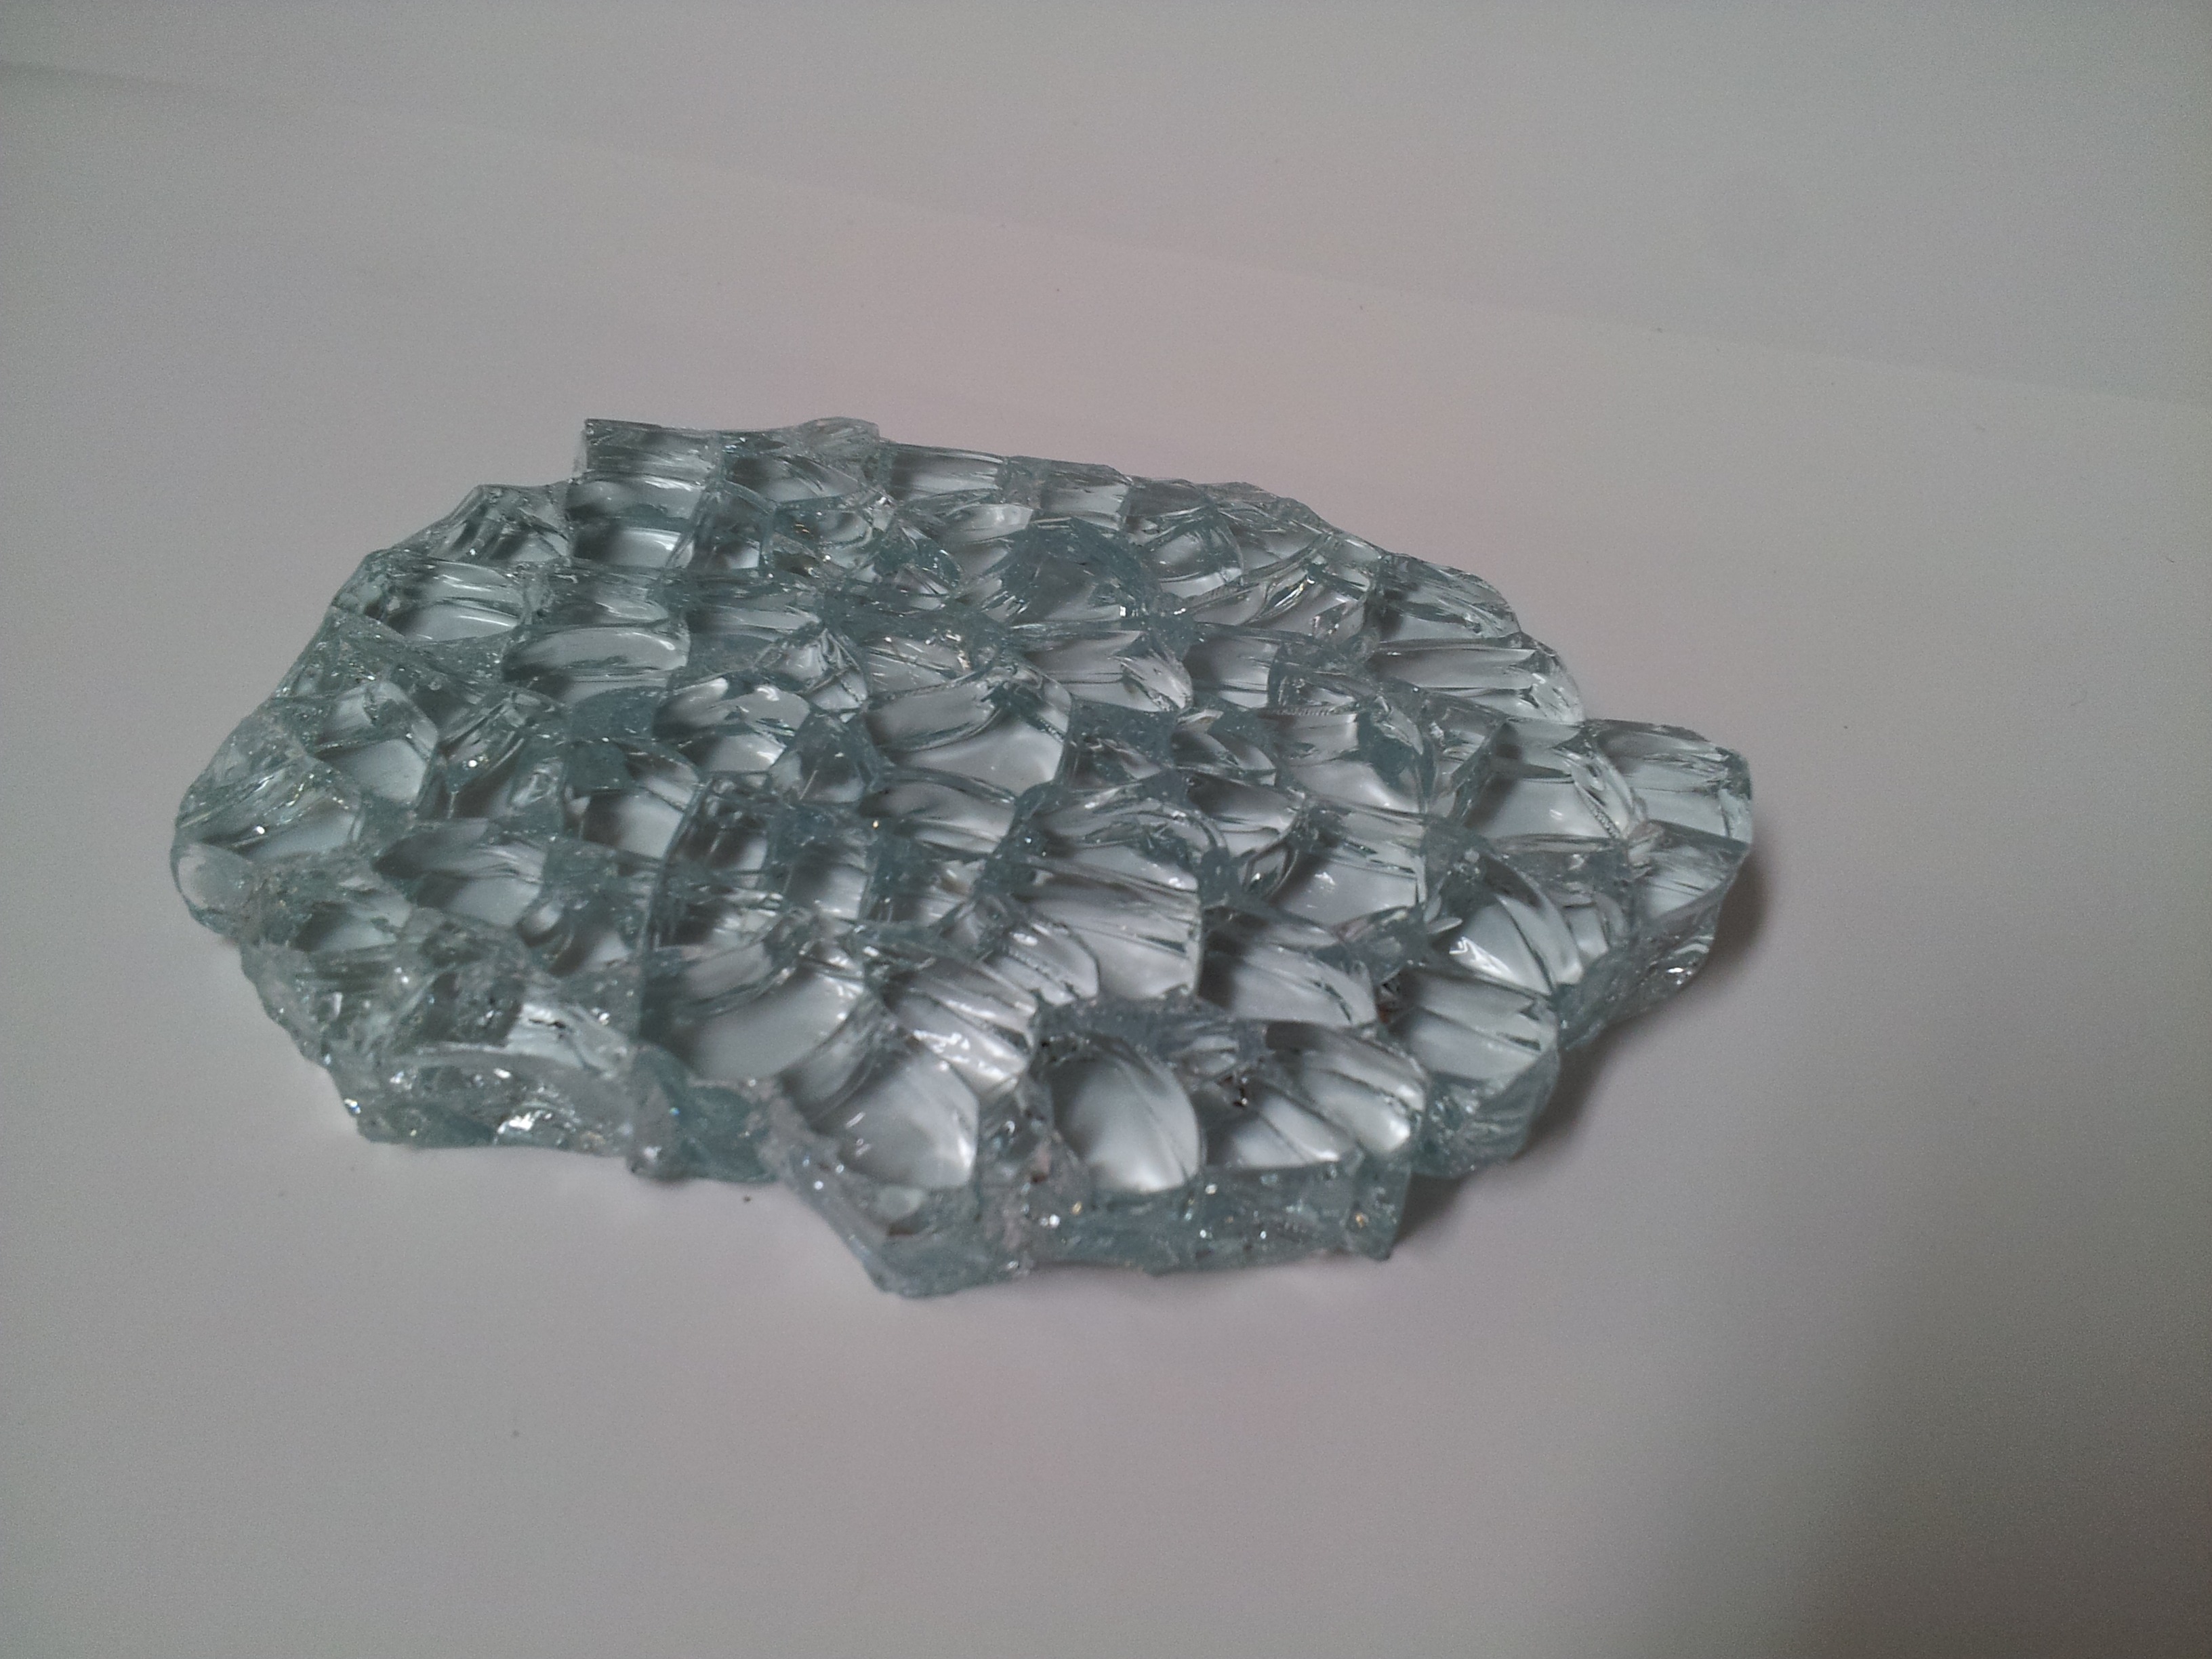
white, glass, broken, material, art, broken glass, plastic wrap